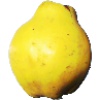
Label: Quince 1